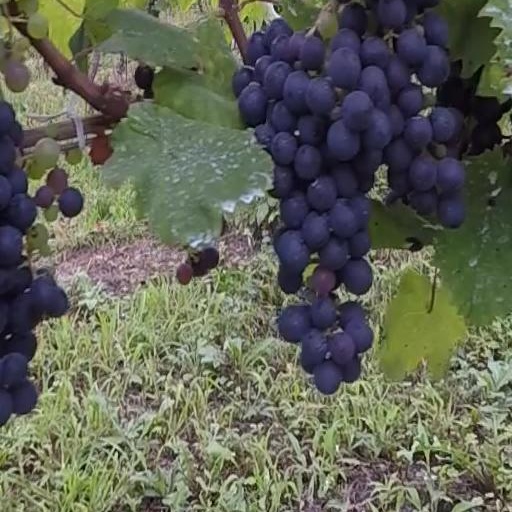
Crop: grape